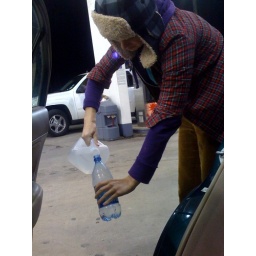
Filling up our water bottles in Alabama.